Muhammad Ali

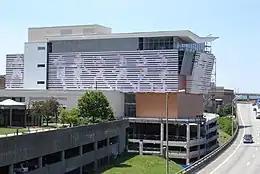
The Muhammad Ali Center, alongside Interstate 64 on Louisville, Kentucky's riverfront

Ali then lived in Scottsdale, Arizona with Lonnie. In January 2007, it was reported that they had put their home in Berrien Springs, Michigan, which they had bought in 1975, up for sale and had purchased a home in eastern Jefferson County, Kentucky, for $1,875,000. Both homes were subsequently sold after Ali's death with Lonnie living in their remaining home in Paradise Valley, Arizona. Lonnie converted to Islam from Catholicism in her late twenties.